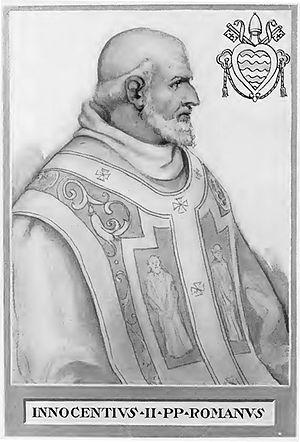
L’abbaye de Saint-Benoît-sur-Loire, plus exactement abbaye de Fleury, est une abbaye bénédictine située à Saint-Benoît-sur-Loire dans le Loiret en région Centre-Val de Loire.